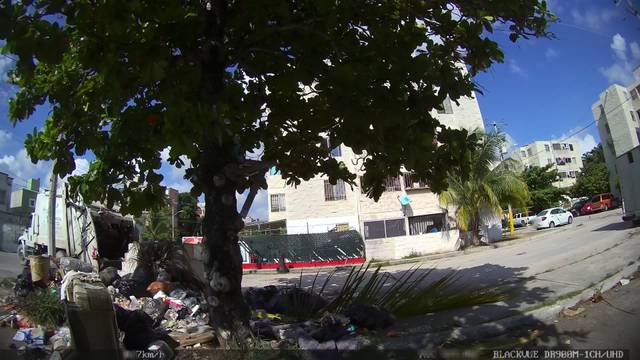
Region: Mexico
Coordinates: 21.195, -86.821